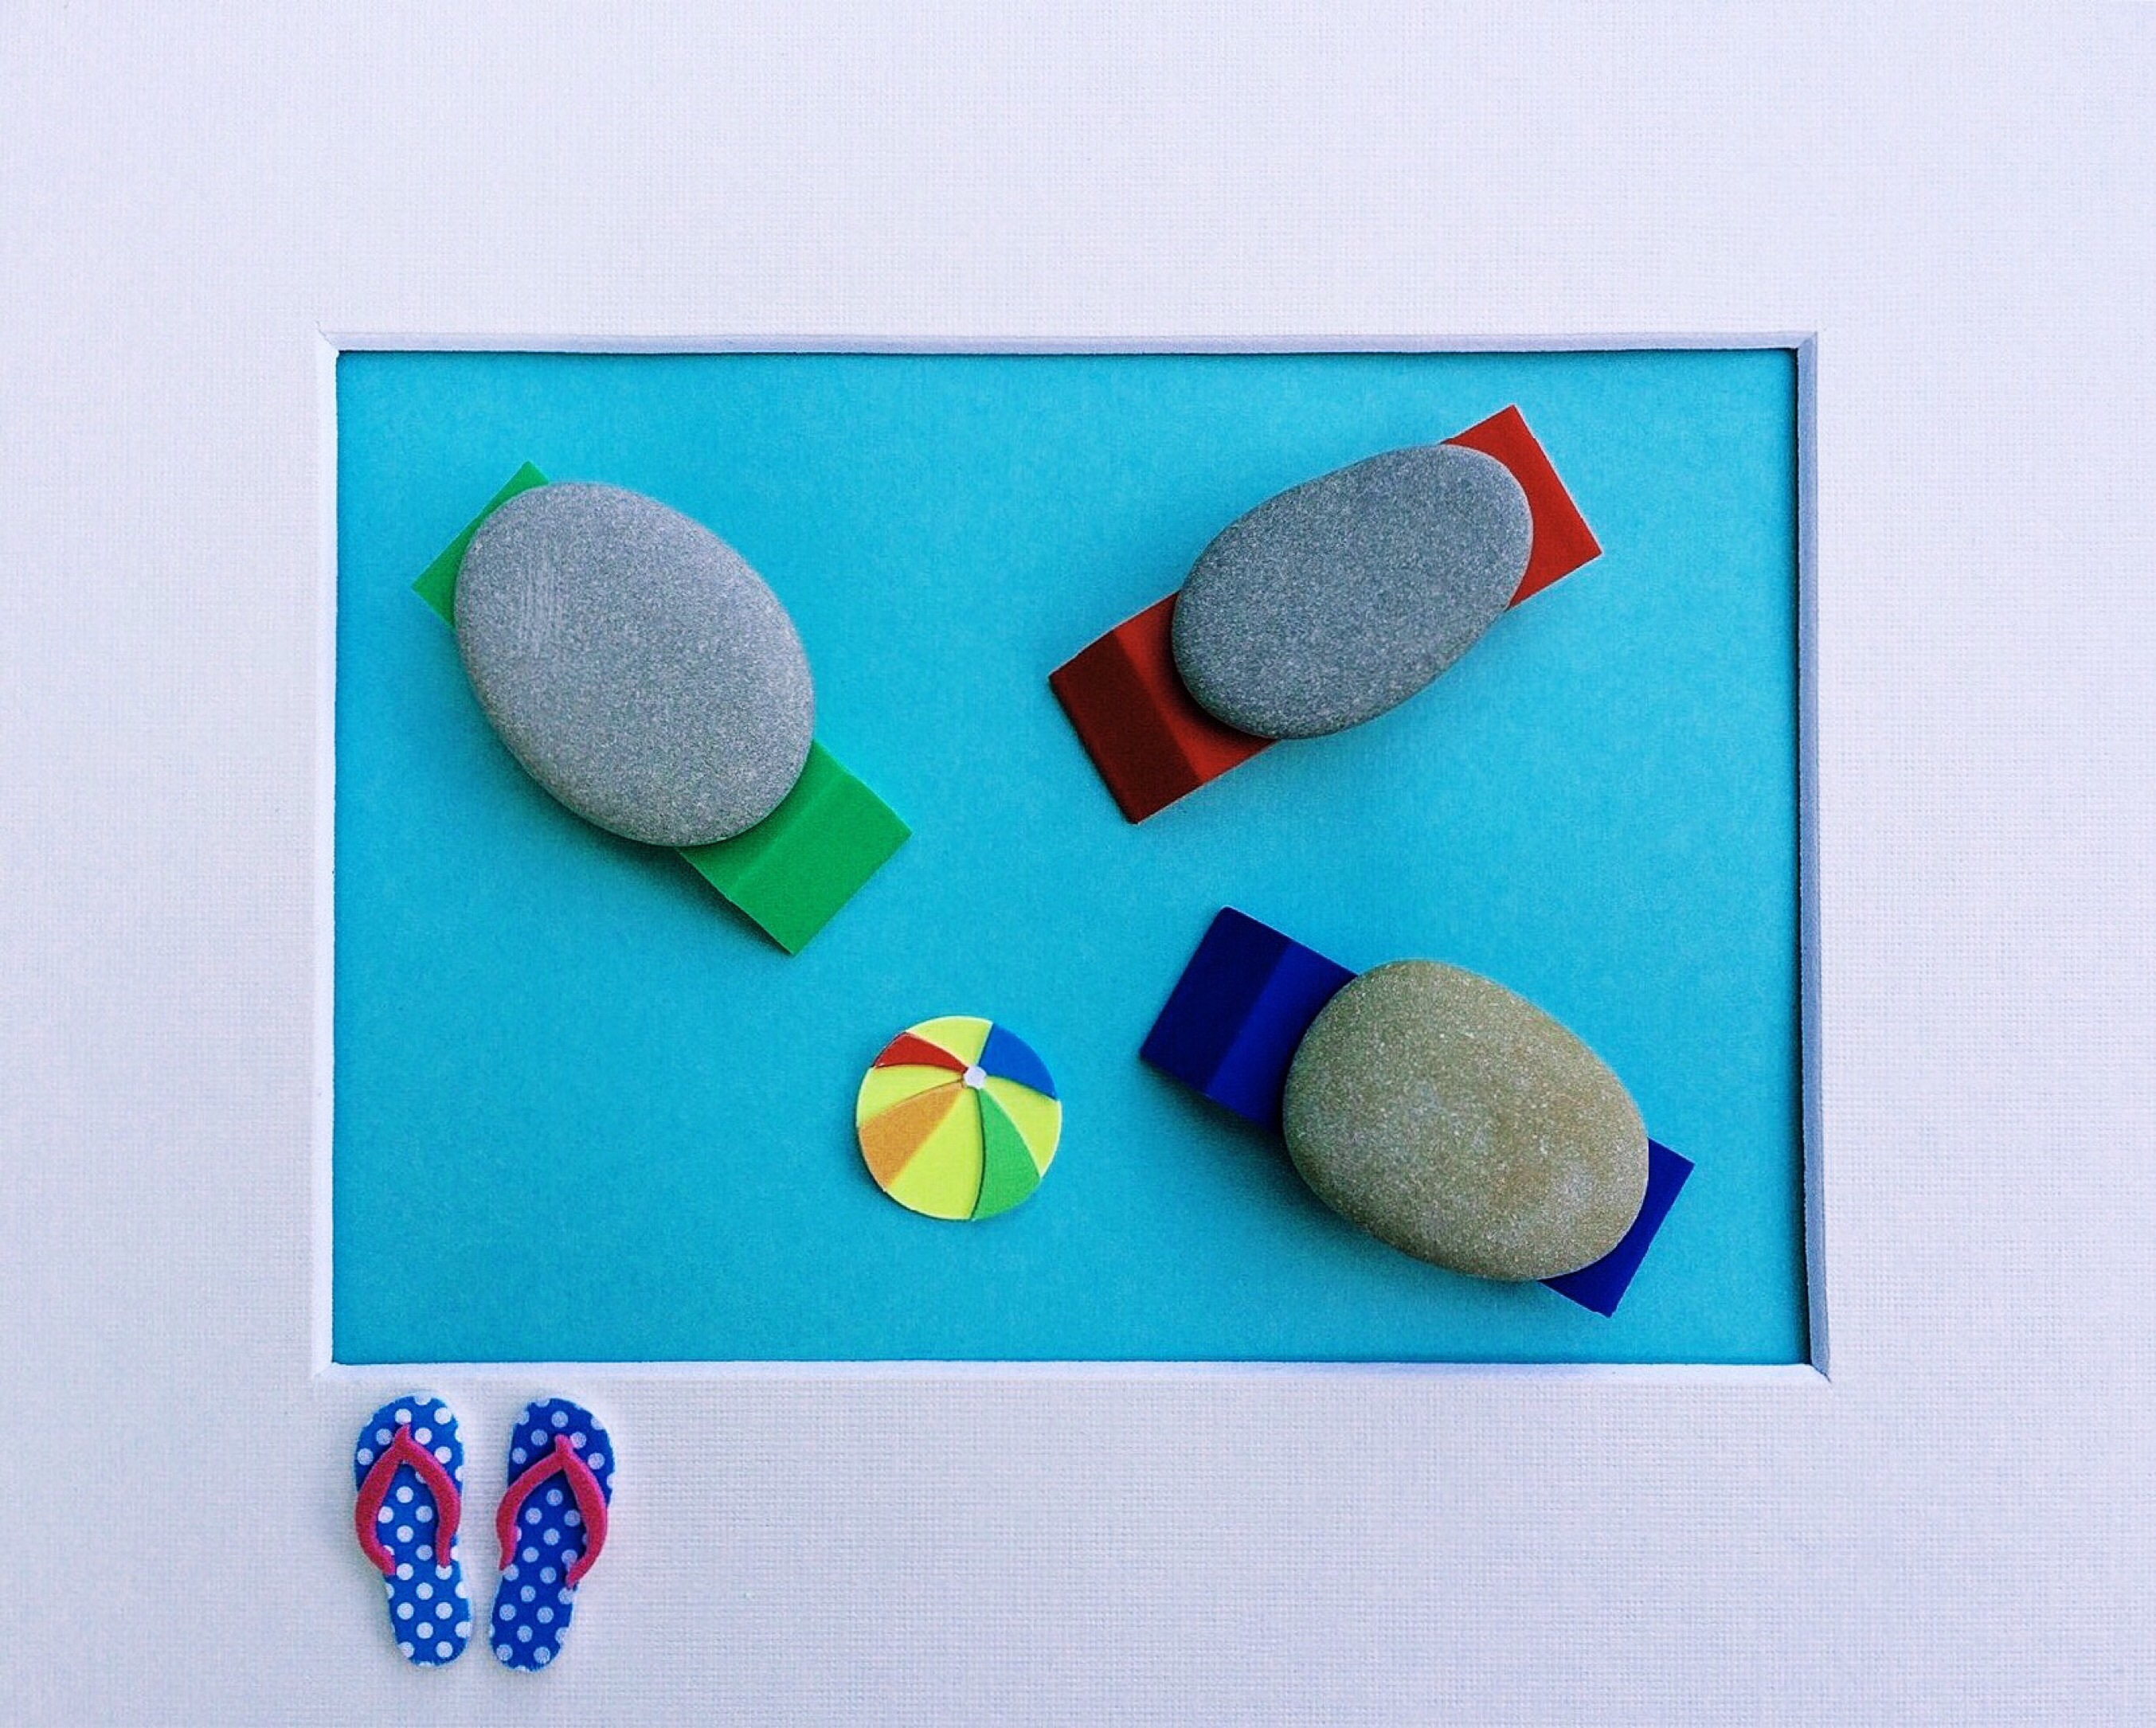
water, rock, summer, pool, leisure, toy, material, swimming, art, fun, pool party